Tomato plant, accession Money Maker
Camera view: vertical (180 deg); turntable rotation: 30 degrees
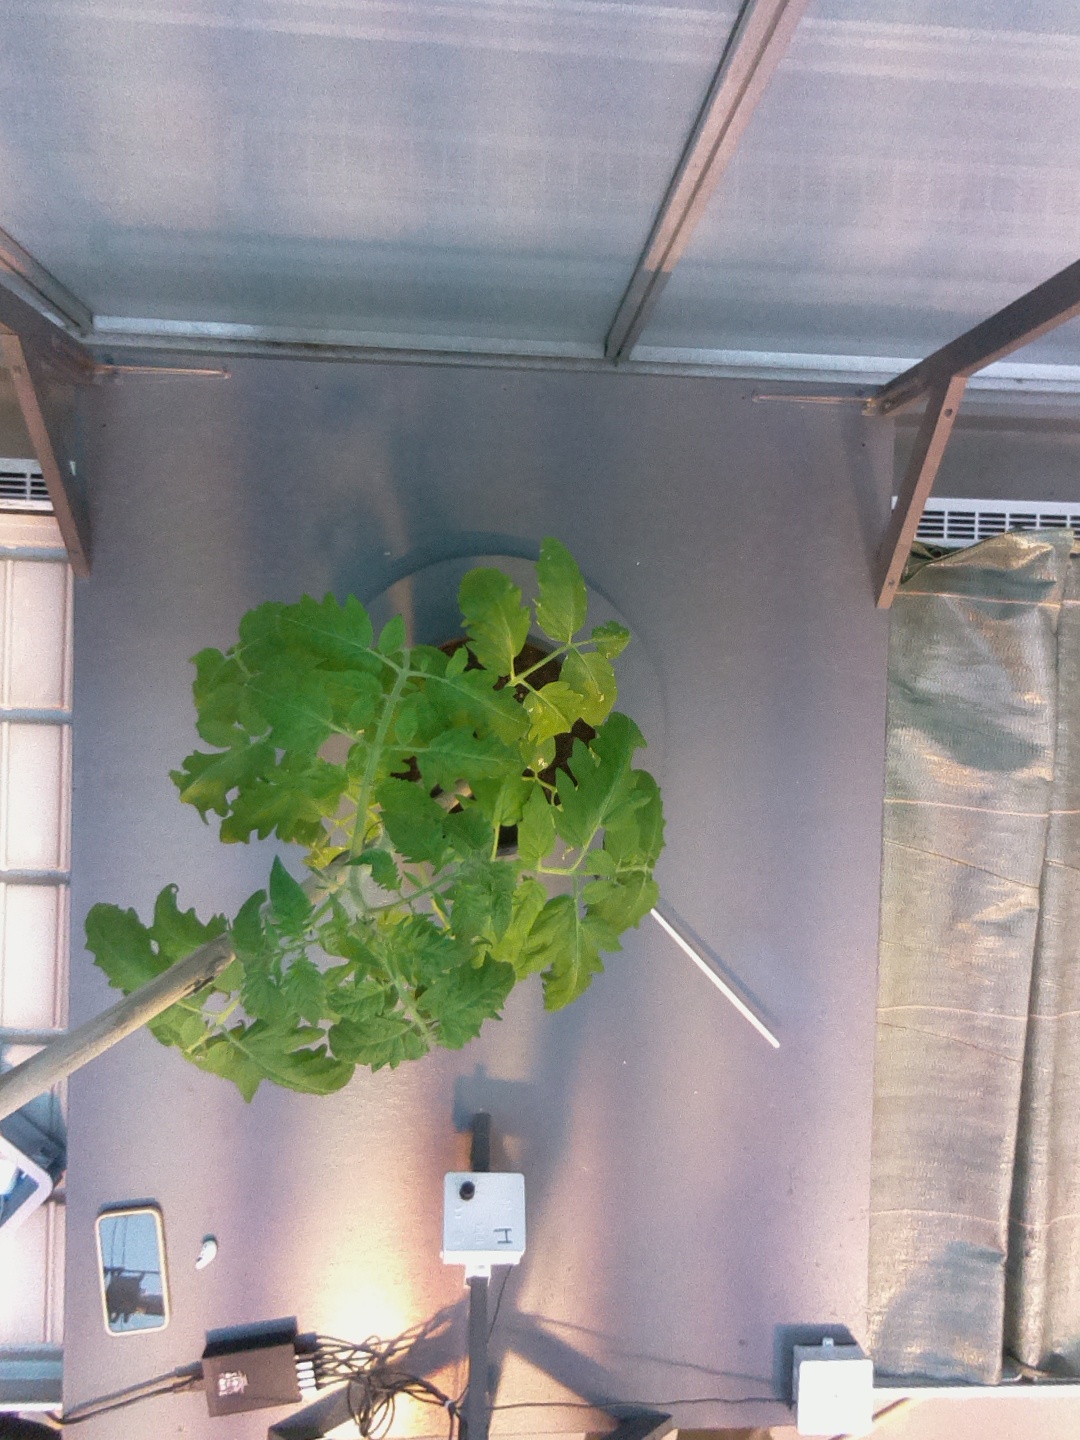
BBCH growth stage 53: 3 inflorescences visible